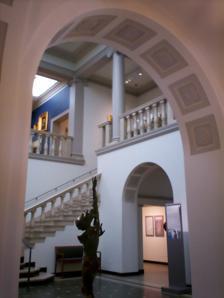
Building: Currier Museum of Art
Country: United States of America
Year built: 1929
Art museum in Ash Street Manchester, New Hampshire Currier Museum of Art Established 1929 Location 150 Ash Street Manchester , New Hampshire Coordinates 42°59′52″N 71°27′21″W / 42.99778°N 71.45583°W / 42.99778; -71.45583 Type Art museum Director Alan D. Chong Website www .currier .org Currier Gallery of Art U.S. National Register of Historic Places Architect Tilton & Githens Salvator Lascari Architectural style Renaissance Revival NRHP reference No. 79000199 Added to NRHP December 19, 1979 The Currier Museum of Art is an art museum in Manchester, New Hampshire , in the United States. It features European and American paintings, decorative arts, photographs and sculpture. The permanent collection includes works by Picasso , Matisse , Monet , O'Keeffe , Calder , Scheier and Goldsmith , John Singer Sargent , Frank Lloyd Wright , and Andrew Wyeth . Public programs include tours, live classical music and "Family Days" which include activities for all ages. The museum maintains two house museums , the Zimmerman House and the Toufic H. Kalil House , both designed by notable architect Frank Lloyd Wright . History The museum, originally known as the Currier Gallery of Art , was founded in 1929 from a bequest of former New Hampshire Governor Moody Currier and his third wife, Hannah Slade Currier . Museum founders Moody and Hannah Slade Currier Currier's will provided for the establishment of an art museum, "for the benefit and advancement of humanity." While not an art collector himself, his funding allowed for the purchase of a great deal of art. After his third wife's death in 1915, a board of trustees was appointed to carry out the Curriers' wishes that a structure be constructed.  Multiple architectural proposals were entertained and the project was not awarded until 1926 to the New York firm of Tilton and Githens . In October 1929, the art gallery opened its new facility. The first director was Maud Briggs Knowlton , one of the first women to be a museum administrator in the United States. The building was listed on the National Register of Historic Places in 1979. In 1982, new pavilions, designed by the New York firm Hardy Holzman Pfeiffer , were built to accommodate the museum's growing collections, programs and staff. The Currier Art Center, home to art activities for all ages, was relocated to the adjacent former Women's Aid Home in 1998. In September 2002, the Gallery changed its name to the Currier Museum of Art, because, in the words of its then-director, it "recognizes the Currier's true mission and clarifies our function for those less familiar with us." Museum expansion Entrance On June 30, 2005, as part of the first phase of major renovations, a moving firm moved the historic Kennard House, formerly the location of the museum offices, from Beech Street to Pearl Street. The house was built in 1867 in the Second Empire style, and was home to several of the city's wealthy industrialists. The museum closed in June 2006 for the duration of the $21.4 million expansion. The construction took 21 months, and the museum reopened to the public as scheduled on March 30, 2008. The addition and renovations received a 2008 Design Honor Award from the New Hampshire chapter of the American Institute of Architects , as well as a "People's Choice Award" through the AIA. Ann Beha Architects of Boston, MA was architect for the expansion. Frank Lloyd Wright houses Zimmerman House (1951) Zimmerman house The museum operates tours of the nearby Zimmerman House , a Usonian House designed by Frank Lloyd Wright . It is complete with the original furnishings and the owners' fine art collection. The Zimmerman House is the only Wright-designed house in New England open for public tours, which are offered March–December. The Isadore J. and Lucille Zimmerman House was built in 1950. Wright designed the house, the interiors, all the furniture, the gardens, and even the mailbox. In 1979, the building was listed in the National Register of Historic Places . Dr. and Mrs. Zimmerman left the house to the Currier Museum of Art in 1988. In 1990 it was opened to the public so that visitors could enjoy a private world from the 1950s and 1960s including the Zimmermans' unique collection of modern art, pottery, and sculpture. It is the only Wright home open to the public in New England and one of only several of his Usonian homes open nationwide. Illustrations and floor plan from the 1920 proposal for the original museum by Boston architectural firm Cram and Ferguson .  This design did not win the project. Kalil House (1957) In 2019, the Currier Museum of Art acquired Kalil House, a second private residence in Manchester designed by Wright, for $970,000. The 1,400-sq.-ft. Kalil House is one of seven Usonian Automatic houses that were built. It is made of concrete blocks, 12 x 24 inches, laid without mortar, with rebar placed both horizontally and vertically in semicircular joints. After one or two rows of blocks were laid, cement grout was pumped or poured into the joints to bond the structure together. The house consists of two bedrooms, two bathrooms, a kitchen and the L-shaped living room with a dining area. Management Directors 1996-2016: Susan Strickler 2016-2023: Alan Chong Since 2024: Jordana Pomeroy Funding Upon his death in 2001, trustee Henry Melville Fuller left the Currier Museum $43 million, half designated for the art purchase fund. In 2012, the acquisition budget was at around $35 million. See also National Register of Historic Places listings in Hillsborough County, New Hampshire References